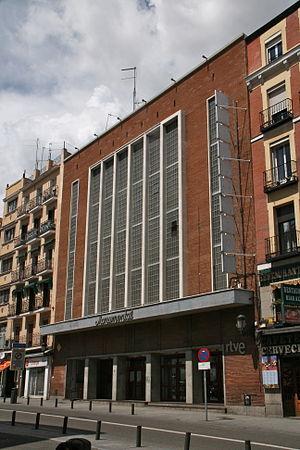
Le Teatro Monumental est une salle de concert située à Madrid, dans la capitale espagnole. Le théâtre, conçu par Teodoro Anasagasti Algan, est construit entre 1922 et 1923 comme une salle de cinéma, le Teatro Cinema Monumental. Plus tard, il est transformé pour accueillir des concerts symphoniques. Le théâtre est la salle de concert de l'Orchestre symphonique de la radio-télévision espagnole.
L'Orchestre symphonique de la radio-télévision espagnole à Madrid est un orchestre symphonique espagnol fondé en 1965.